Posterior urethral valve

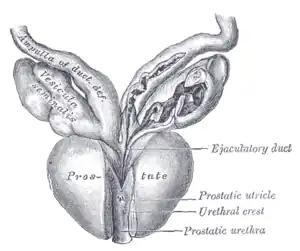
Vesiculæ seminales and ampullæ of ductus deferentes, seen from the front. Posterior urethral valves are at the dorsal aspect (back) of the prostatic urethra.

Posterior urethral valve (PUV) disorder is an obstructive developmental anomaly in the urethra and genitourinary system of male newborns. A posterior urethral valve is an obstructing membrane in the posterior male urethra as a result of abnormal "in utero" development. It is the most common cause of bladder outlet obstruction in male newborns. The disorder varies in degree, with mild cases presenting late due to milder symptoms. More severe cases can have renal and respiratory failure from lung underdevelopment as result of low amniotic fluid volumes, requiring intensive care and close monitoring. It occurs in about one in 8,000 babies.